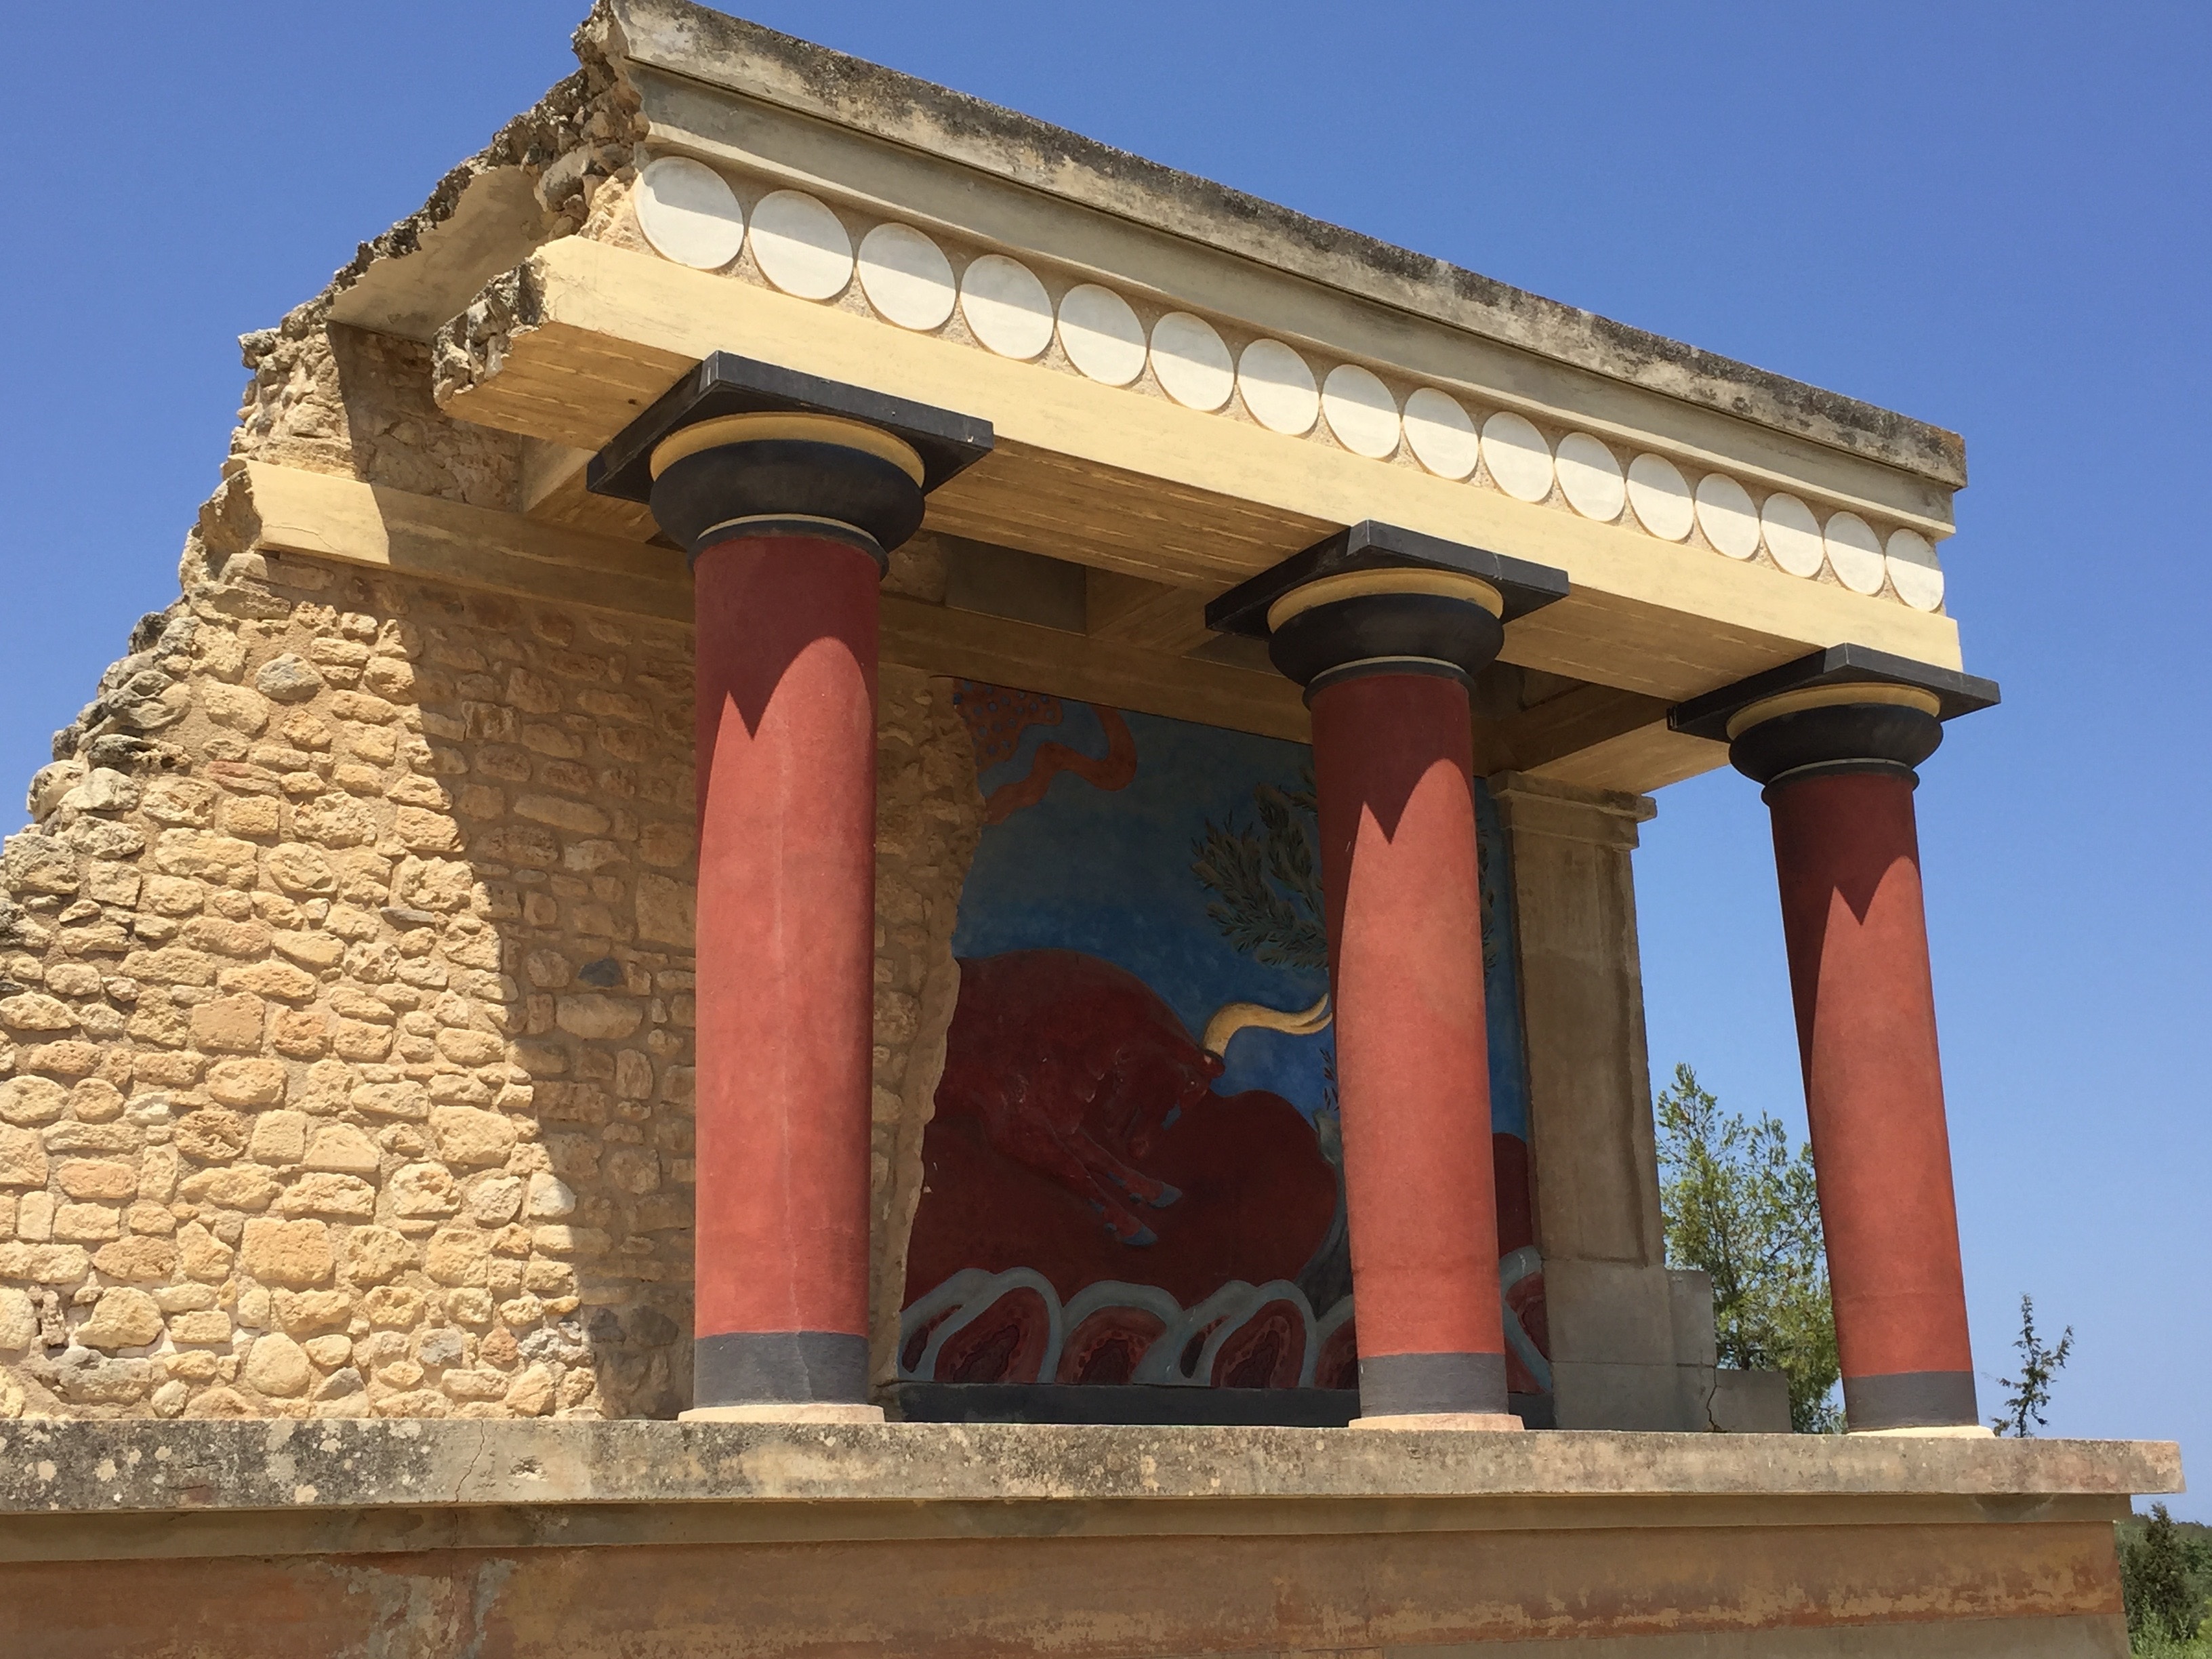
architecture, building, palace, travel, arch, tower, landmark, facade, tourism, temple, greece, crete, excavation, antiquity, historic site, ancient history, ancient roman architecture, ancient greek temple